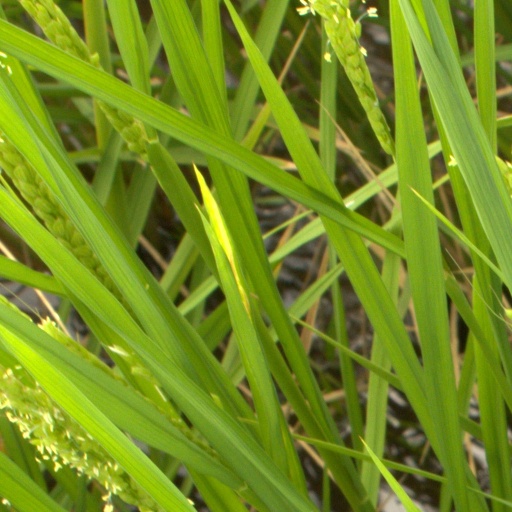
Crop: rice